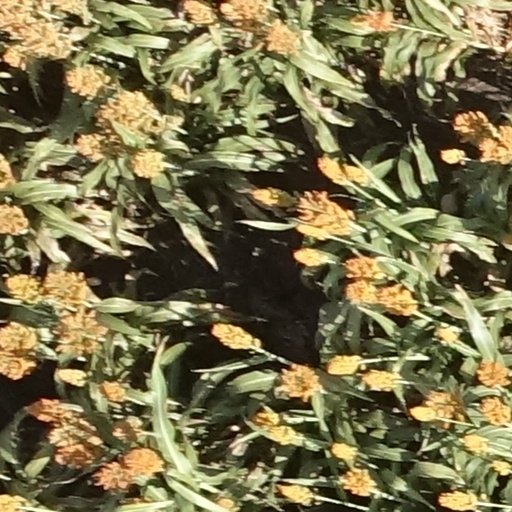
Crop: sorghum